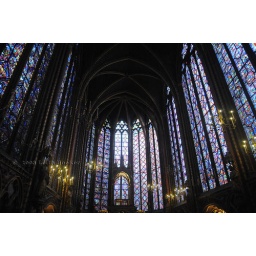
Ste-Chapelle with the most beautiful stained glass windows in Paris